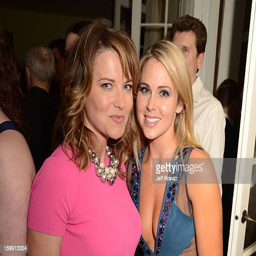
actors attend the premiere after party